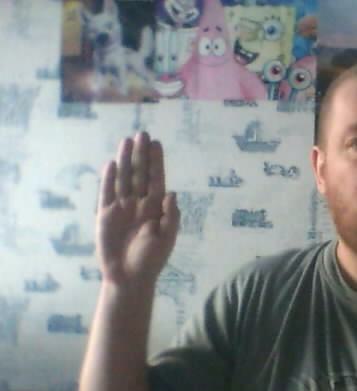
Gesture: stop